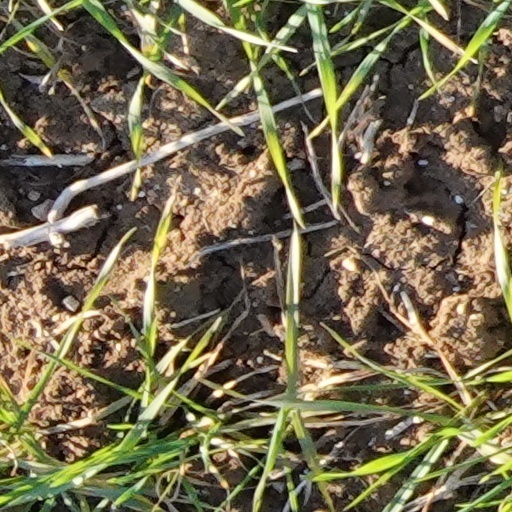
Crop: wheat